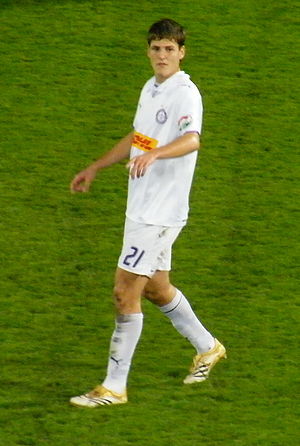
Zsolt Korcsmár
Zsolt Korcsmár er en ungarsk professionel fodboldspiller, der er for tiden spiller for den danske superligaklub FC Midtjylland, hvortil han kom i sommeren 2017. Han har tidligere spillet i blandt andet Újpest FC, SK Brann og Greuther Fürth, og han spiller desuden på det ungarske fodboldlandshold.